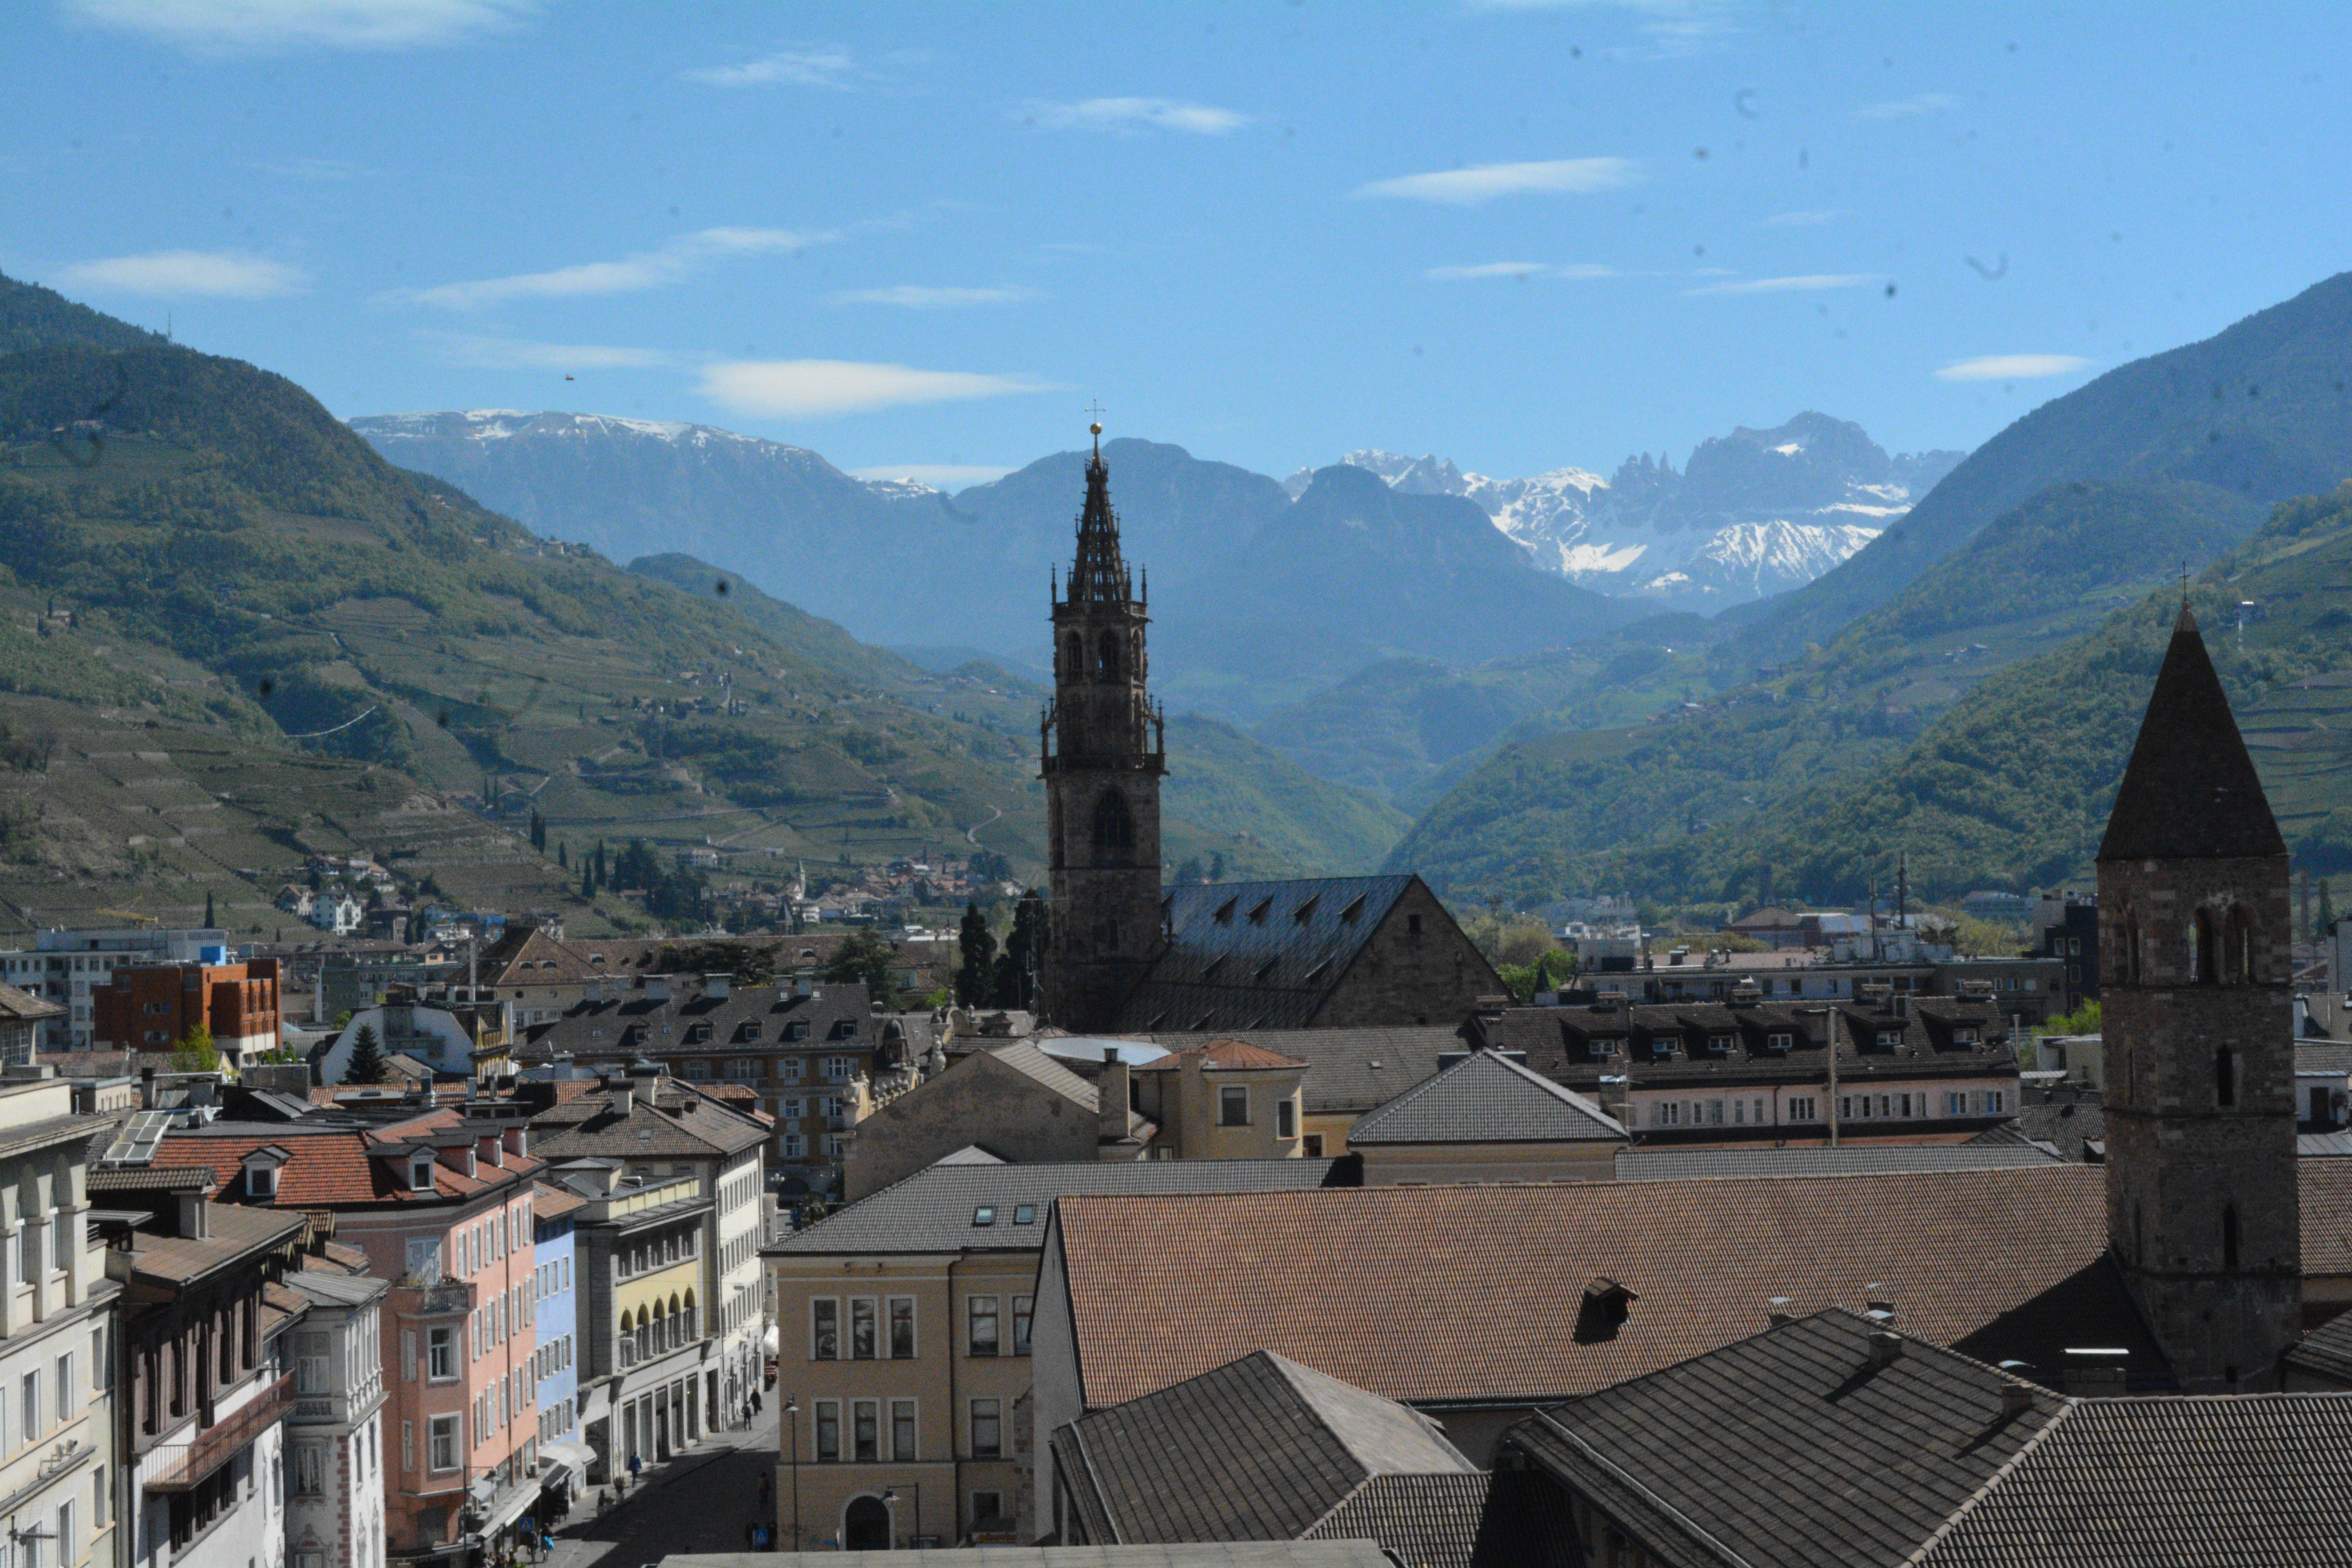
mountain, town, mountain range, cityscape, landmark, italy, tourism, place of worship, alps, monastery, perugia, historic site, geographical feature, human settlement, mountainous landforms